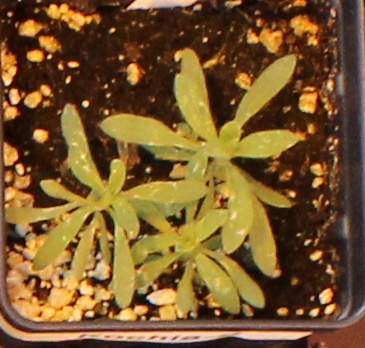
Label: Kochia